Edward I of England

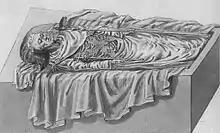
Remains of Edward I, from an illustration made when his tomb was opened in 1774

Edward's primary interest in Ireland was as a source of resources, soldiers and funds for his wars, in Gascony, Wales, Scotland and Flanders. Royal interventions aimed to maximise economic extraction. Corruption among Edward's officials was at a high level, and despite Edward's efforts after 1272 to reform the Irish administration, record keeping was poor.